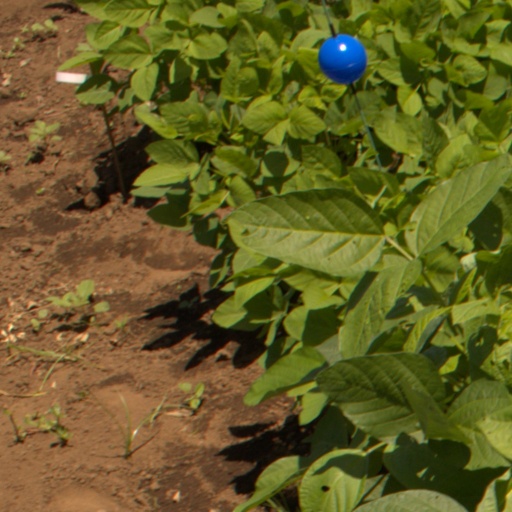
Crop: soybean